Saab 9-4X

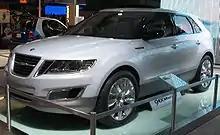
Saab 9-4X (concept)

The 9-4X took shape once the Saab 9-6X project was canceled, after the divestment by General Motors of its holding in Subaru. The 9-4X replaced the larger Chevrolet TrailBlazer–based Saab 9-7X built in the U.S. that was discontinued in December 2008. The concept of the 9-4X made its debut at the 2008 North American International Auto Show.